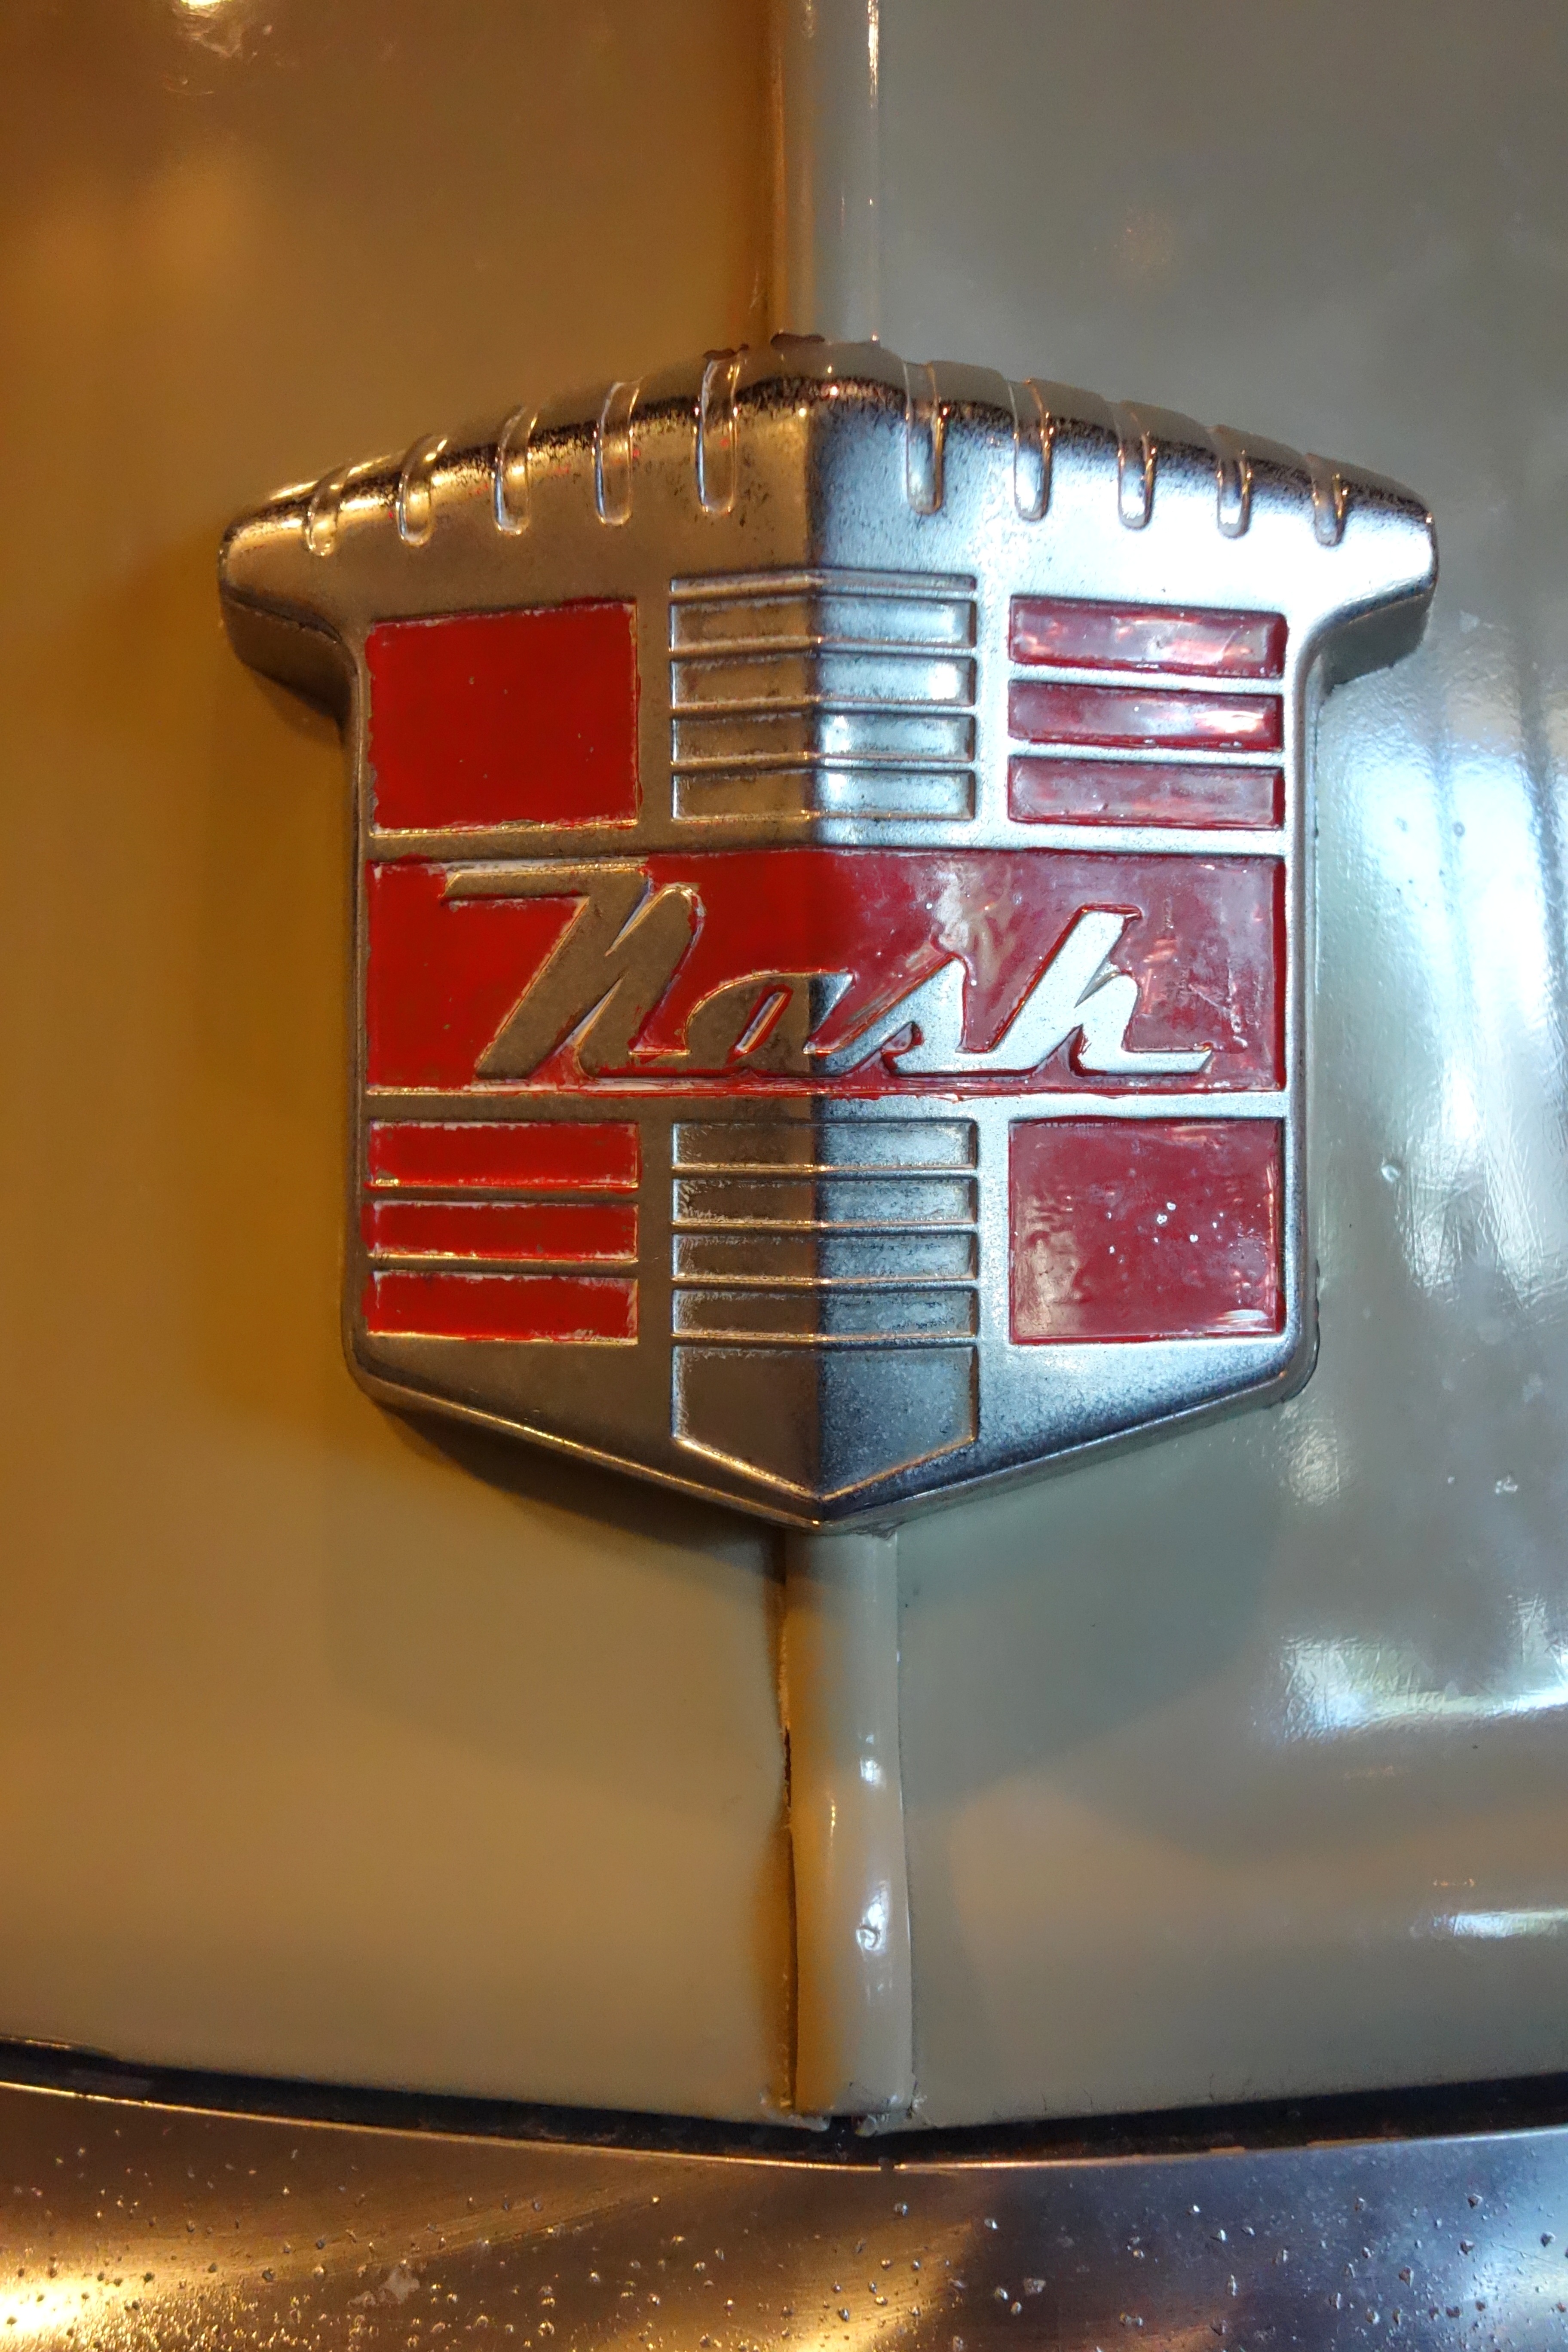
sign, red, vehicle, museum, symbol, historic, signage, emblem, art, design, logo, motor, badge, company, nash